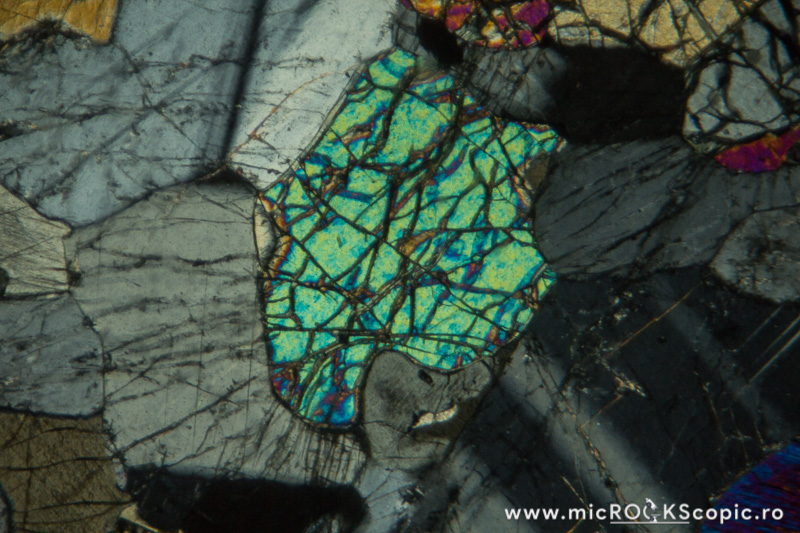
Mineral: olivine